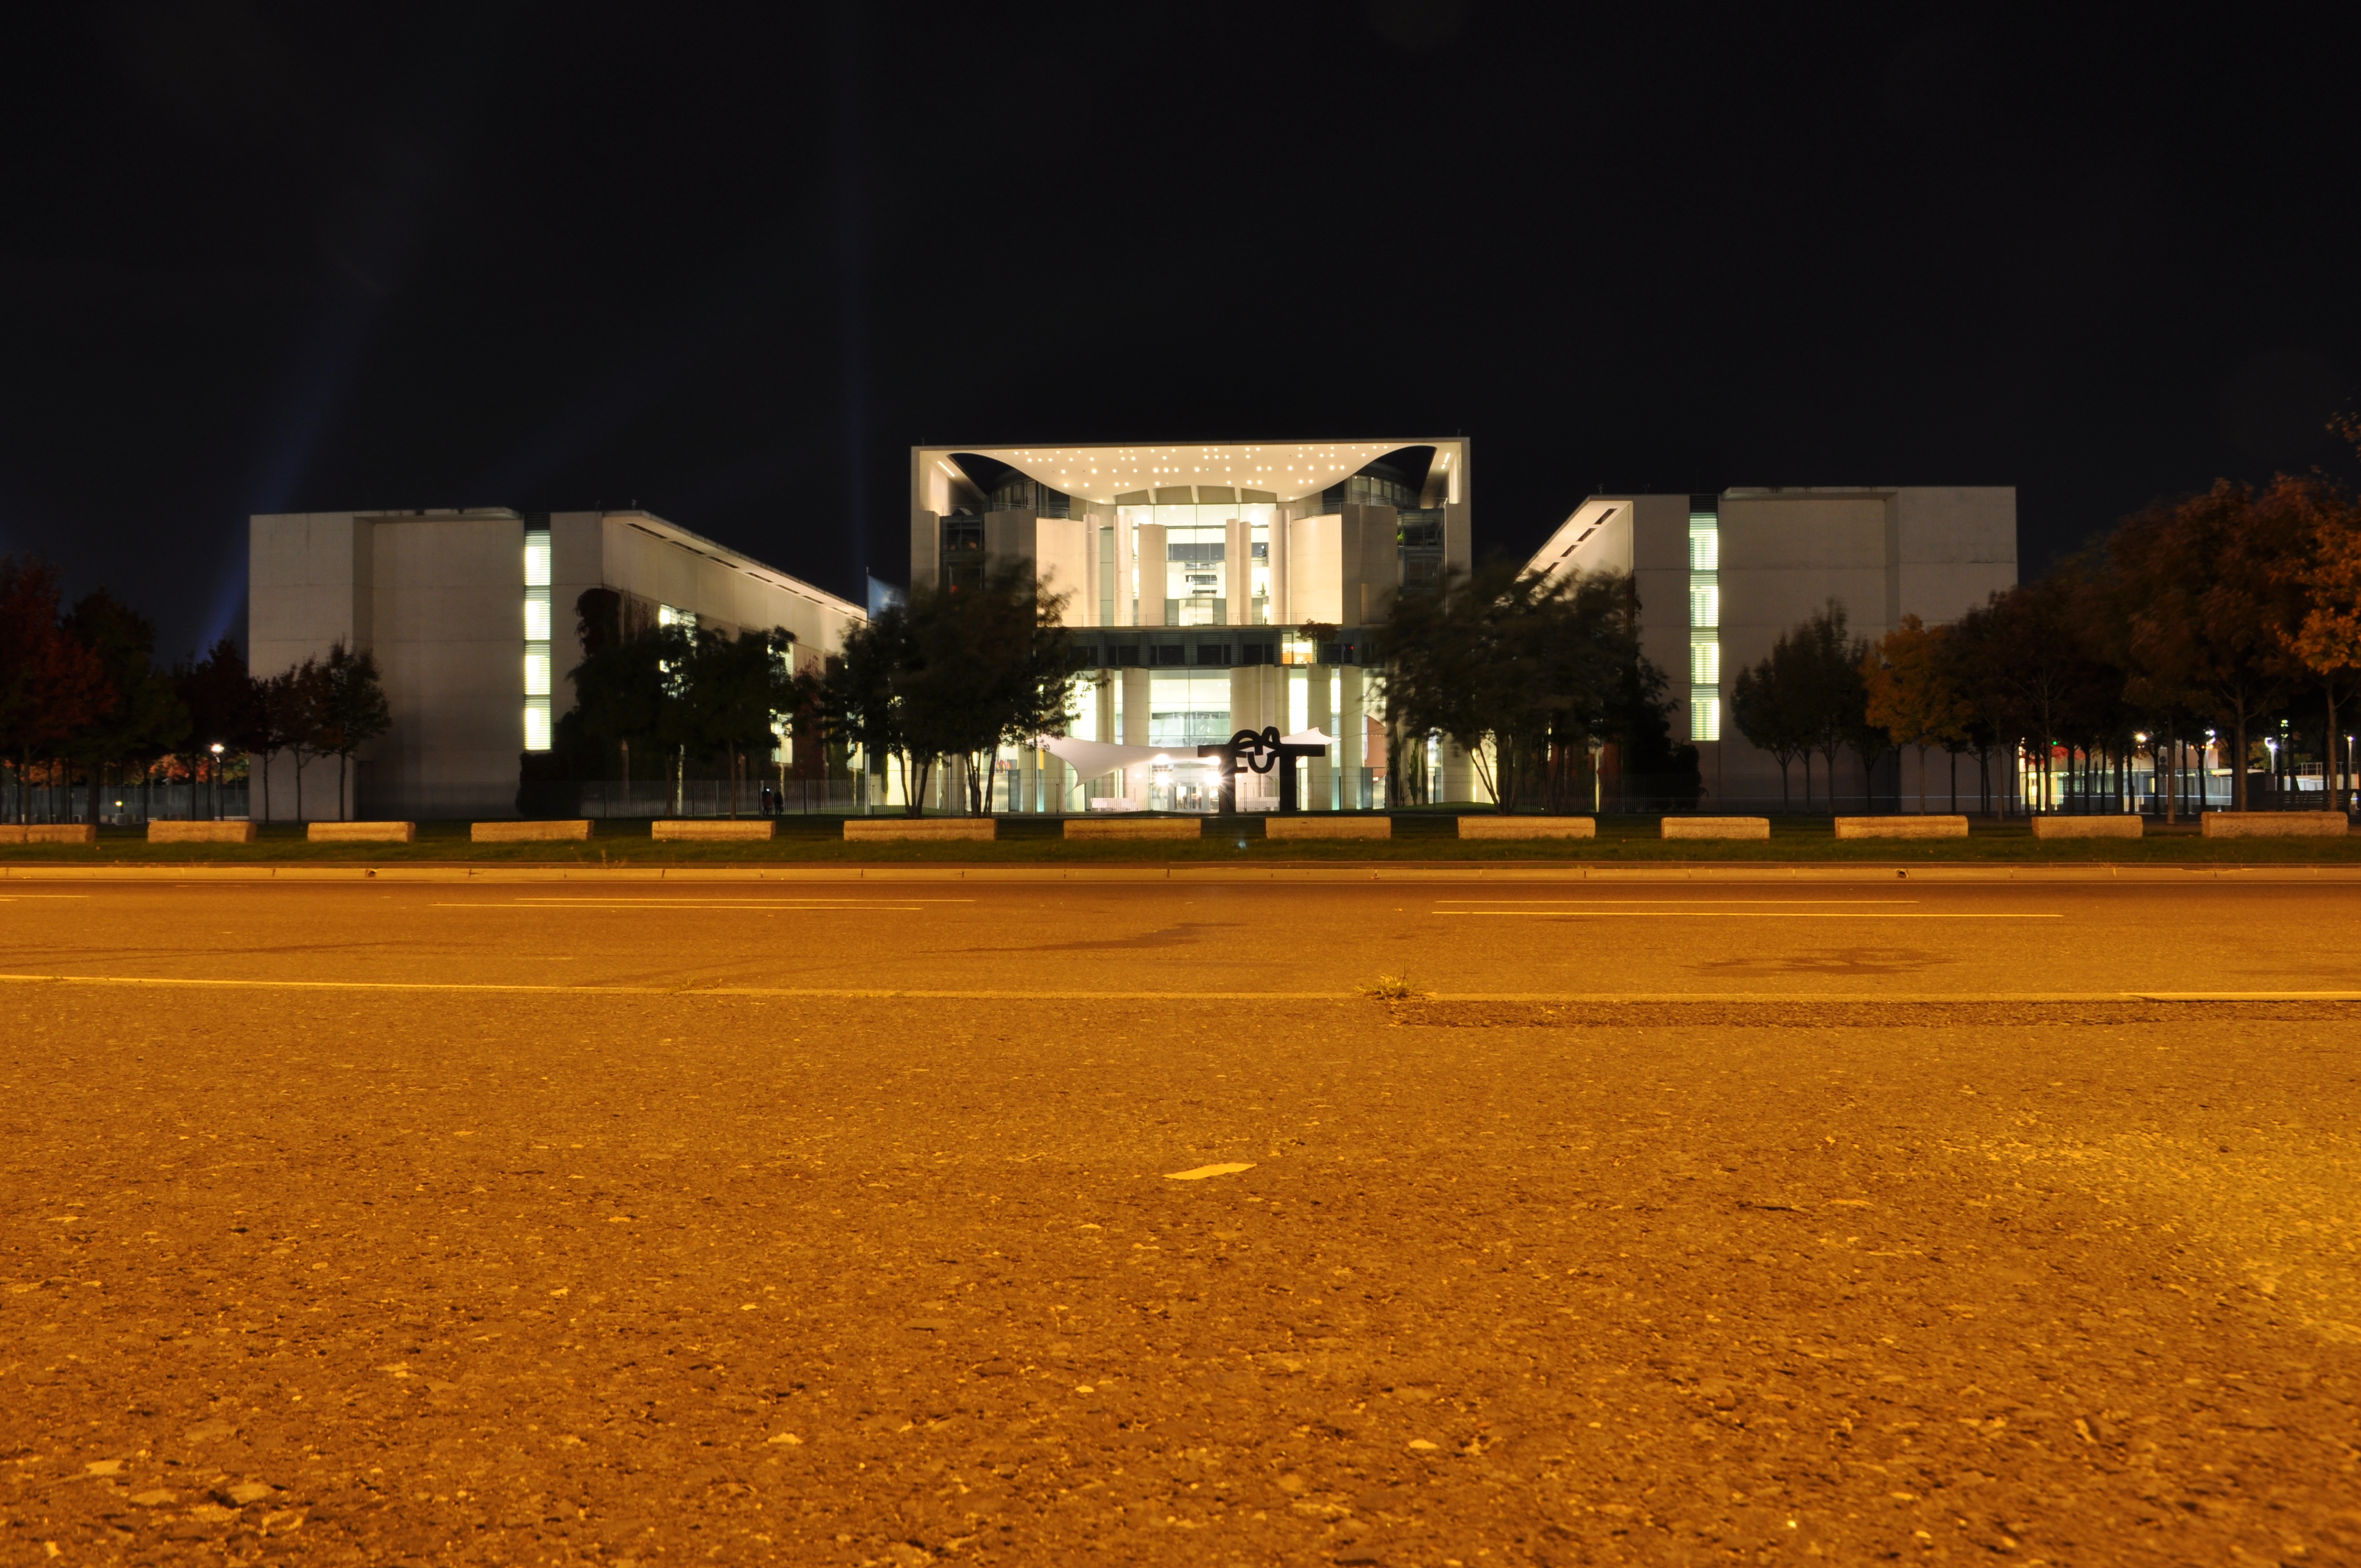
architecture, structure, night, city, evening, sightseeing, stadium, places of interest, capital, germany, berlin, government, government district, chancellery, federal chancellery, sport venue